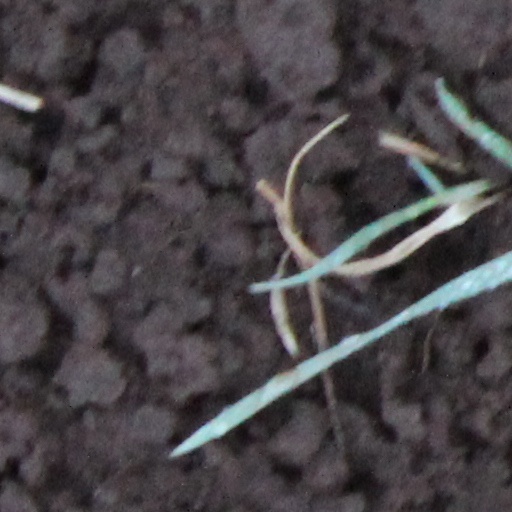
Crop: wheat